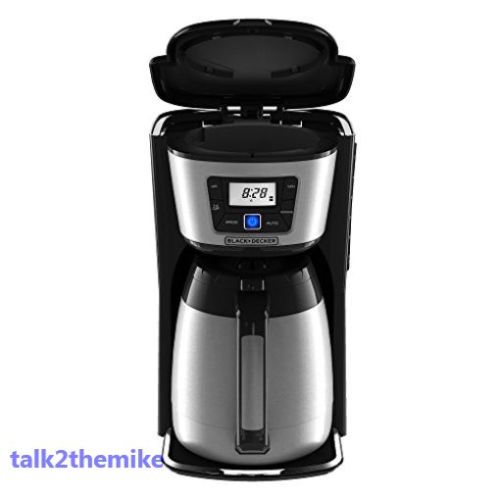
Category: coffee maker